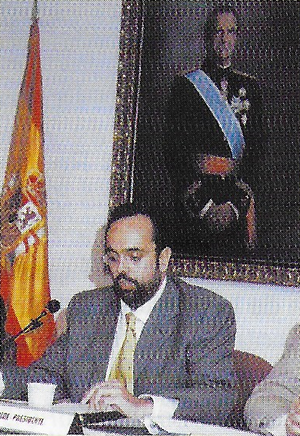
Guillermo Ortega Alonso est un homme politique espagnol membre du Parti populaire, né le 30 avril 1967 à Madrid.